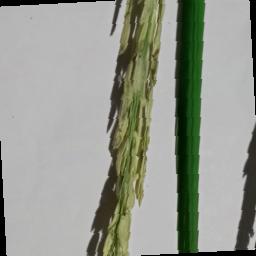
Label: Rice___Neck_Blast